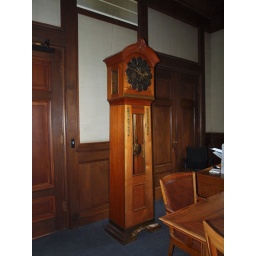
&lt;b&gt;De klok in de kamer van de burgermeester.The clock in the mayor's room&lt;/b&gt;